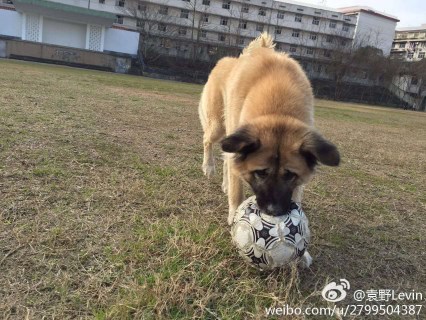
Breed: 5355-n000126-golden_retriever